Suzanne Verhoeven

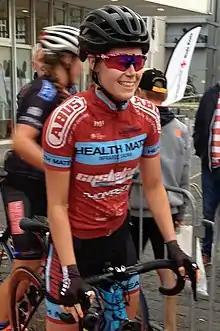
Suzanne Verhoeven in 2019

Suzanne Verhoeven (born 8 May 1996) is a Belgian professional racing cyclist. She signed to ride for the UCI Women's Team for the 2019 women's road cycling season. She is the daughter of dutch former cyclist Nico Verhoeven.